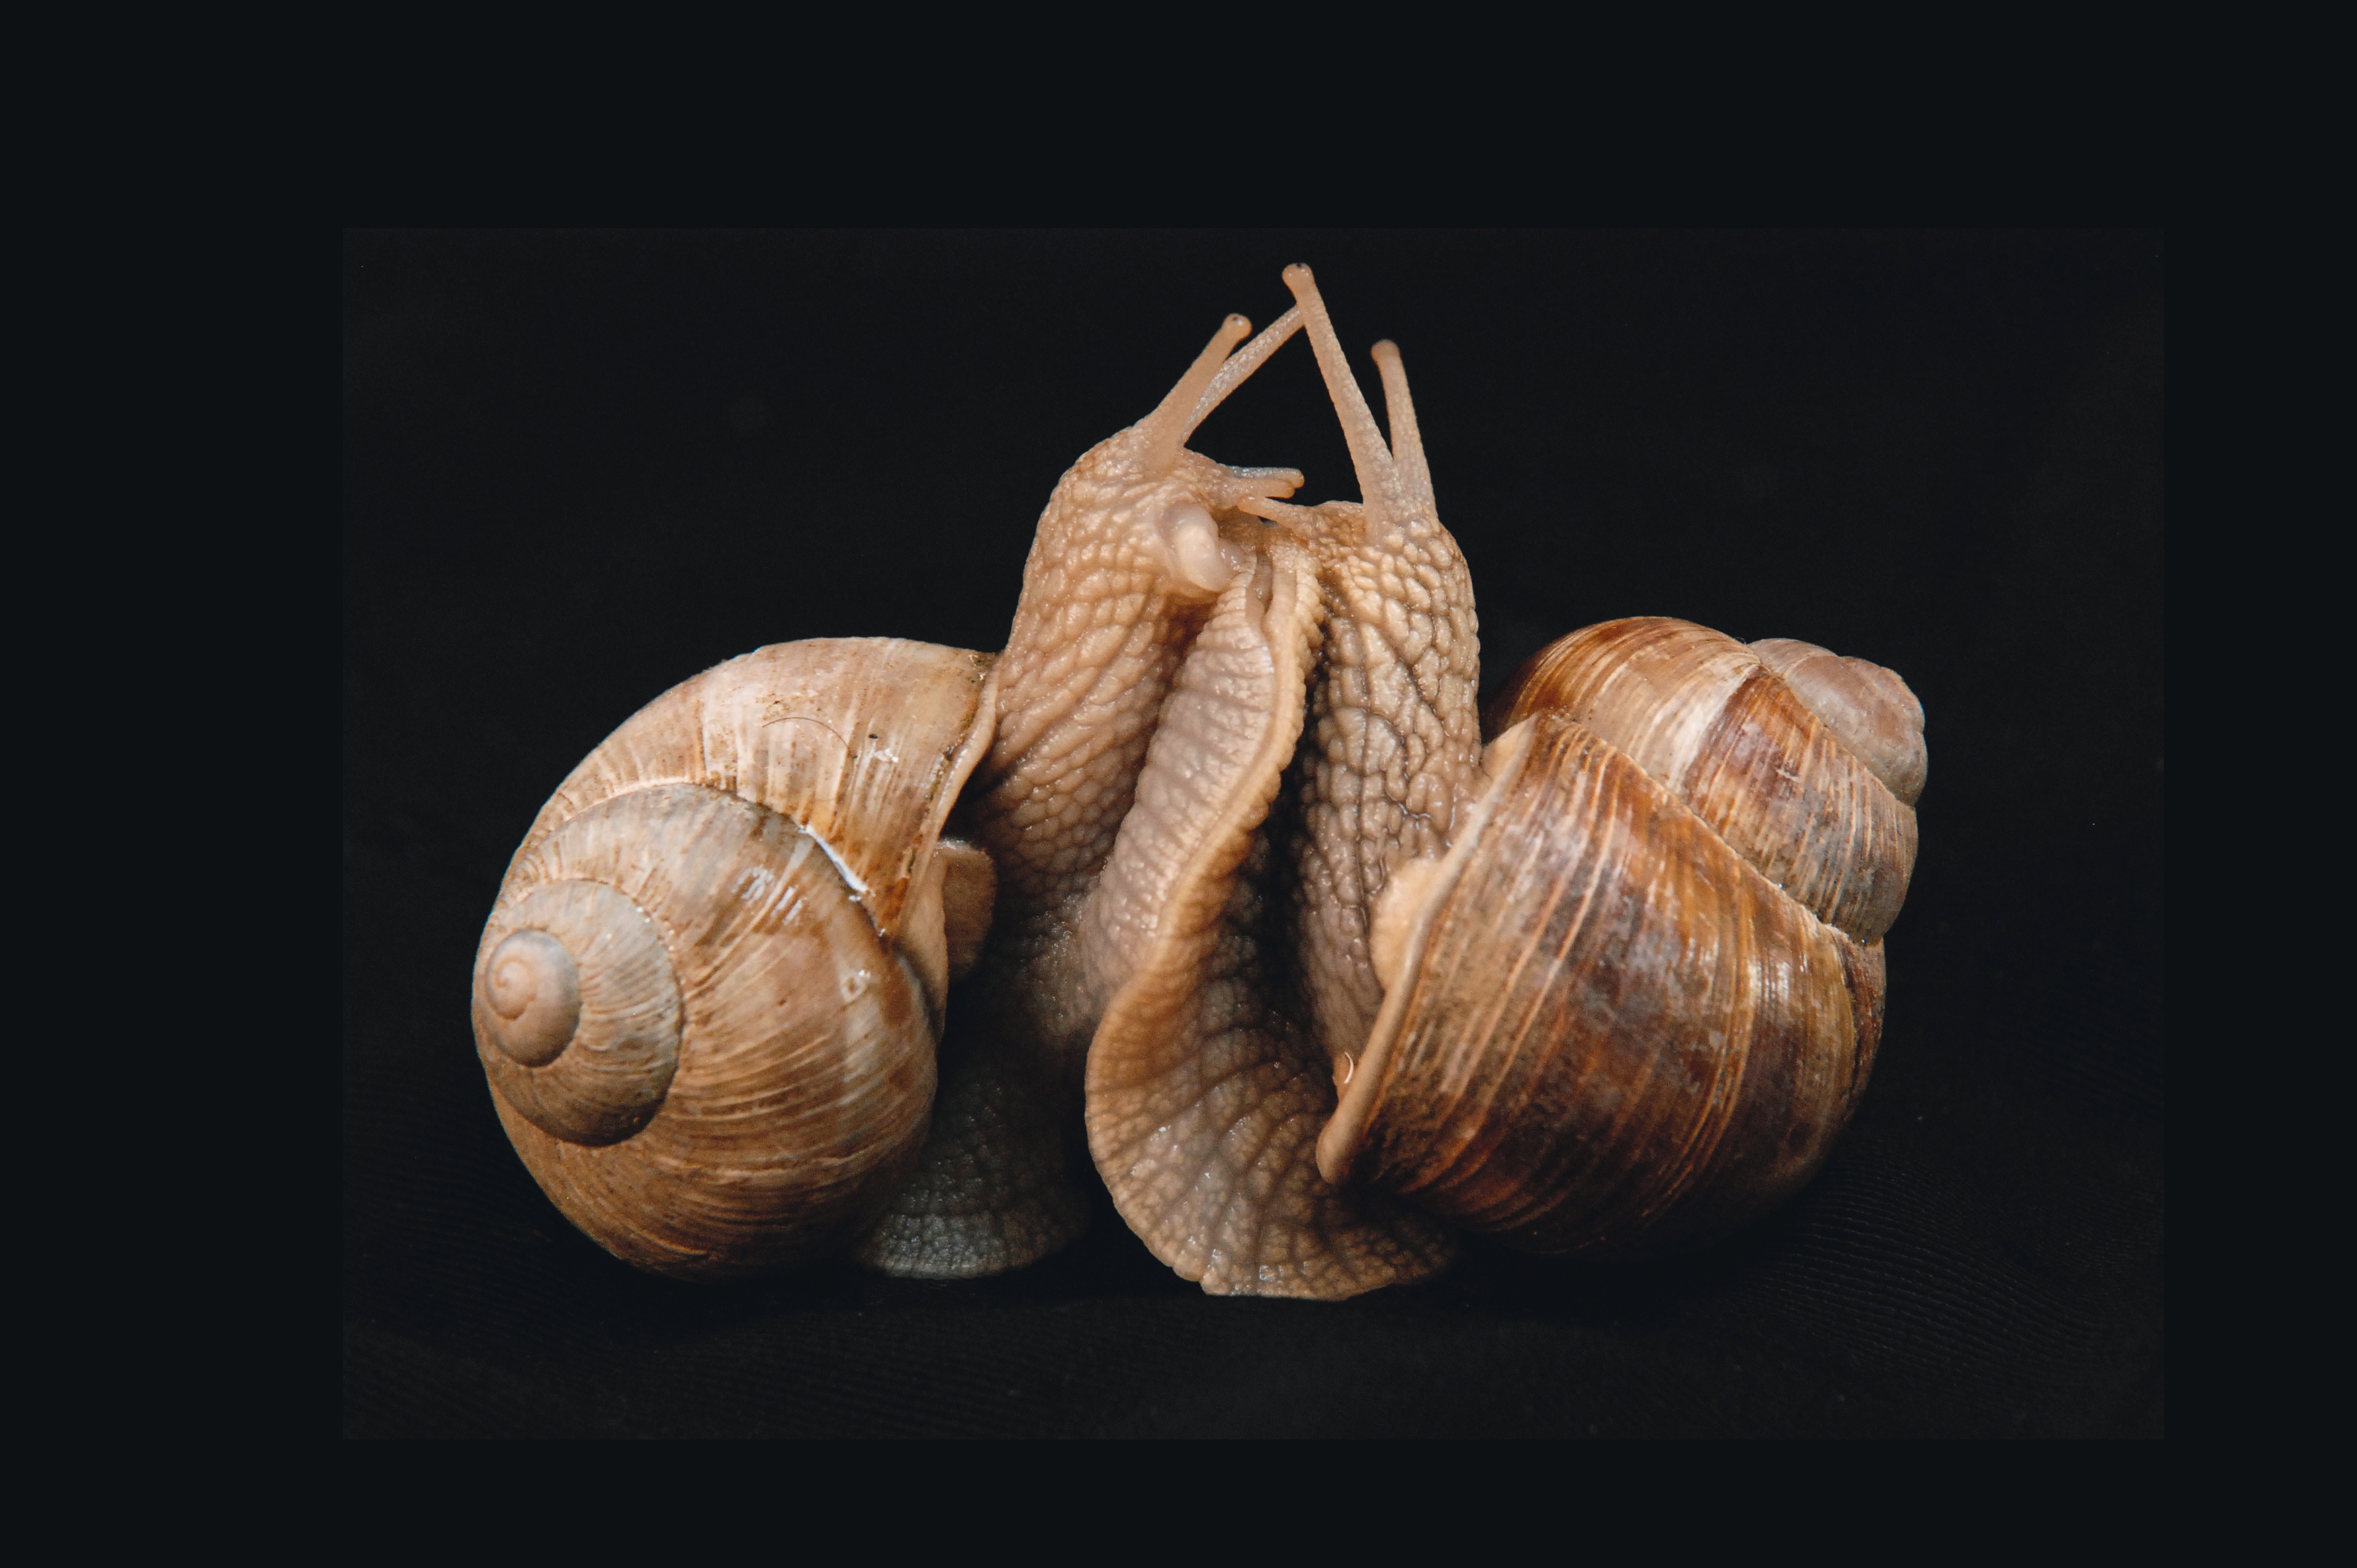
hand, wood, food, produce, invertebrate, snail, carving, sea snail, still life photography, snails and slugs